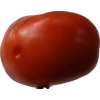
Label: tomato